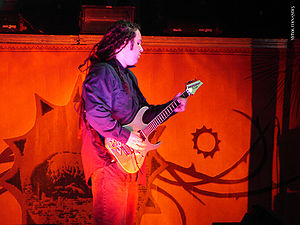
Terry Balsamo
Terry Balsamo er guitarist i bandet Evanescence fra USA.